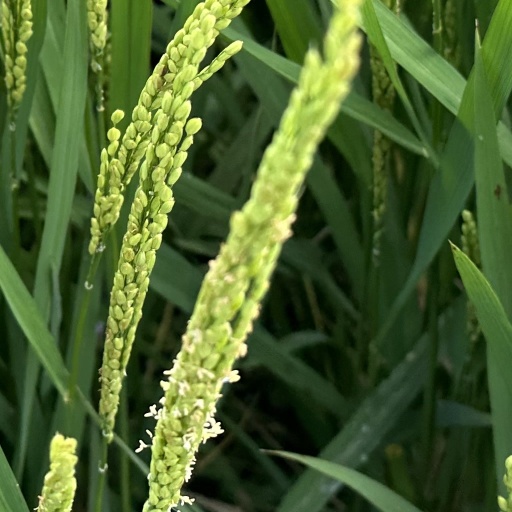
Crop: rice